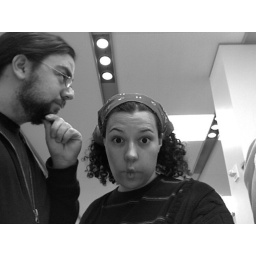
at the apple store in the white plains mall